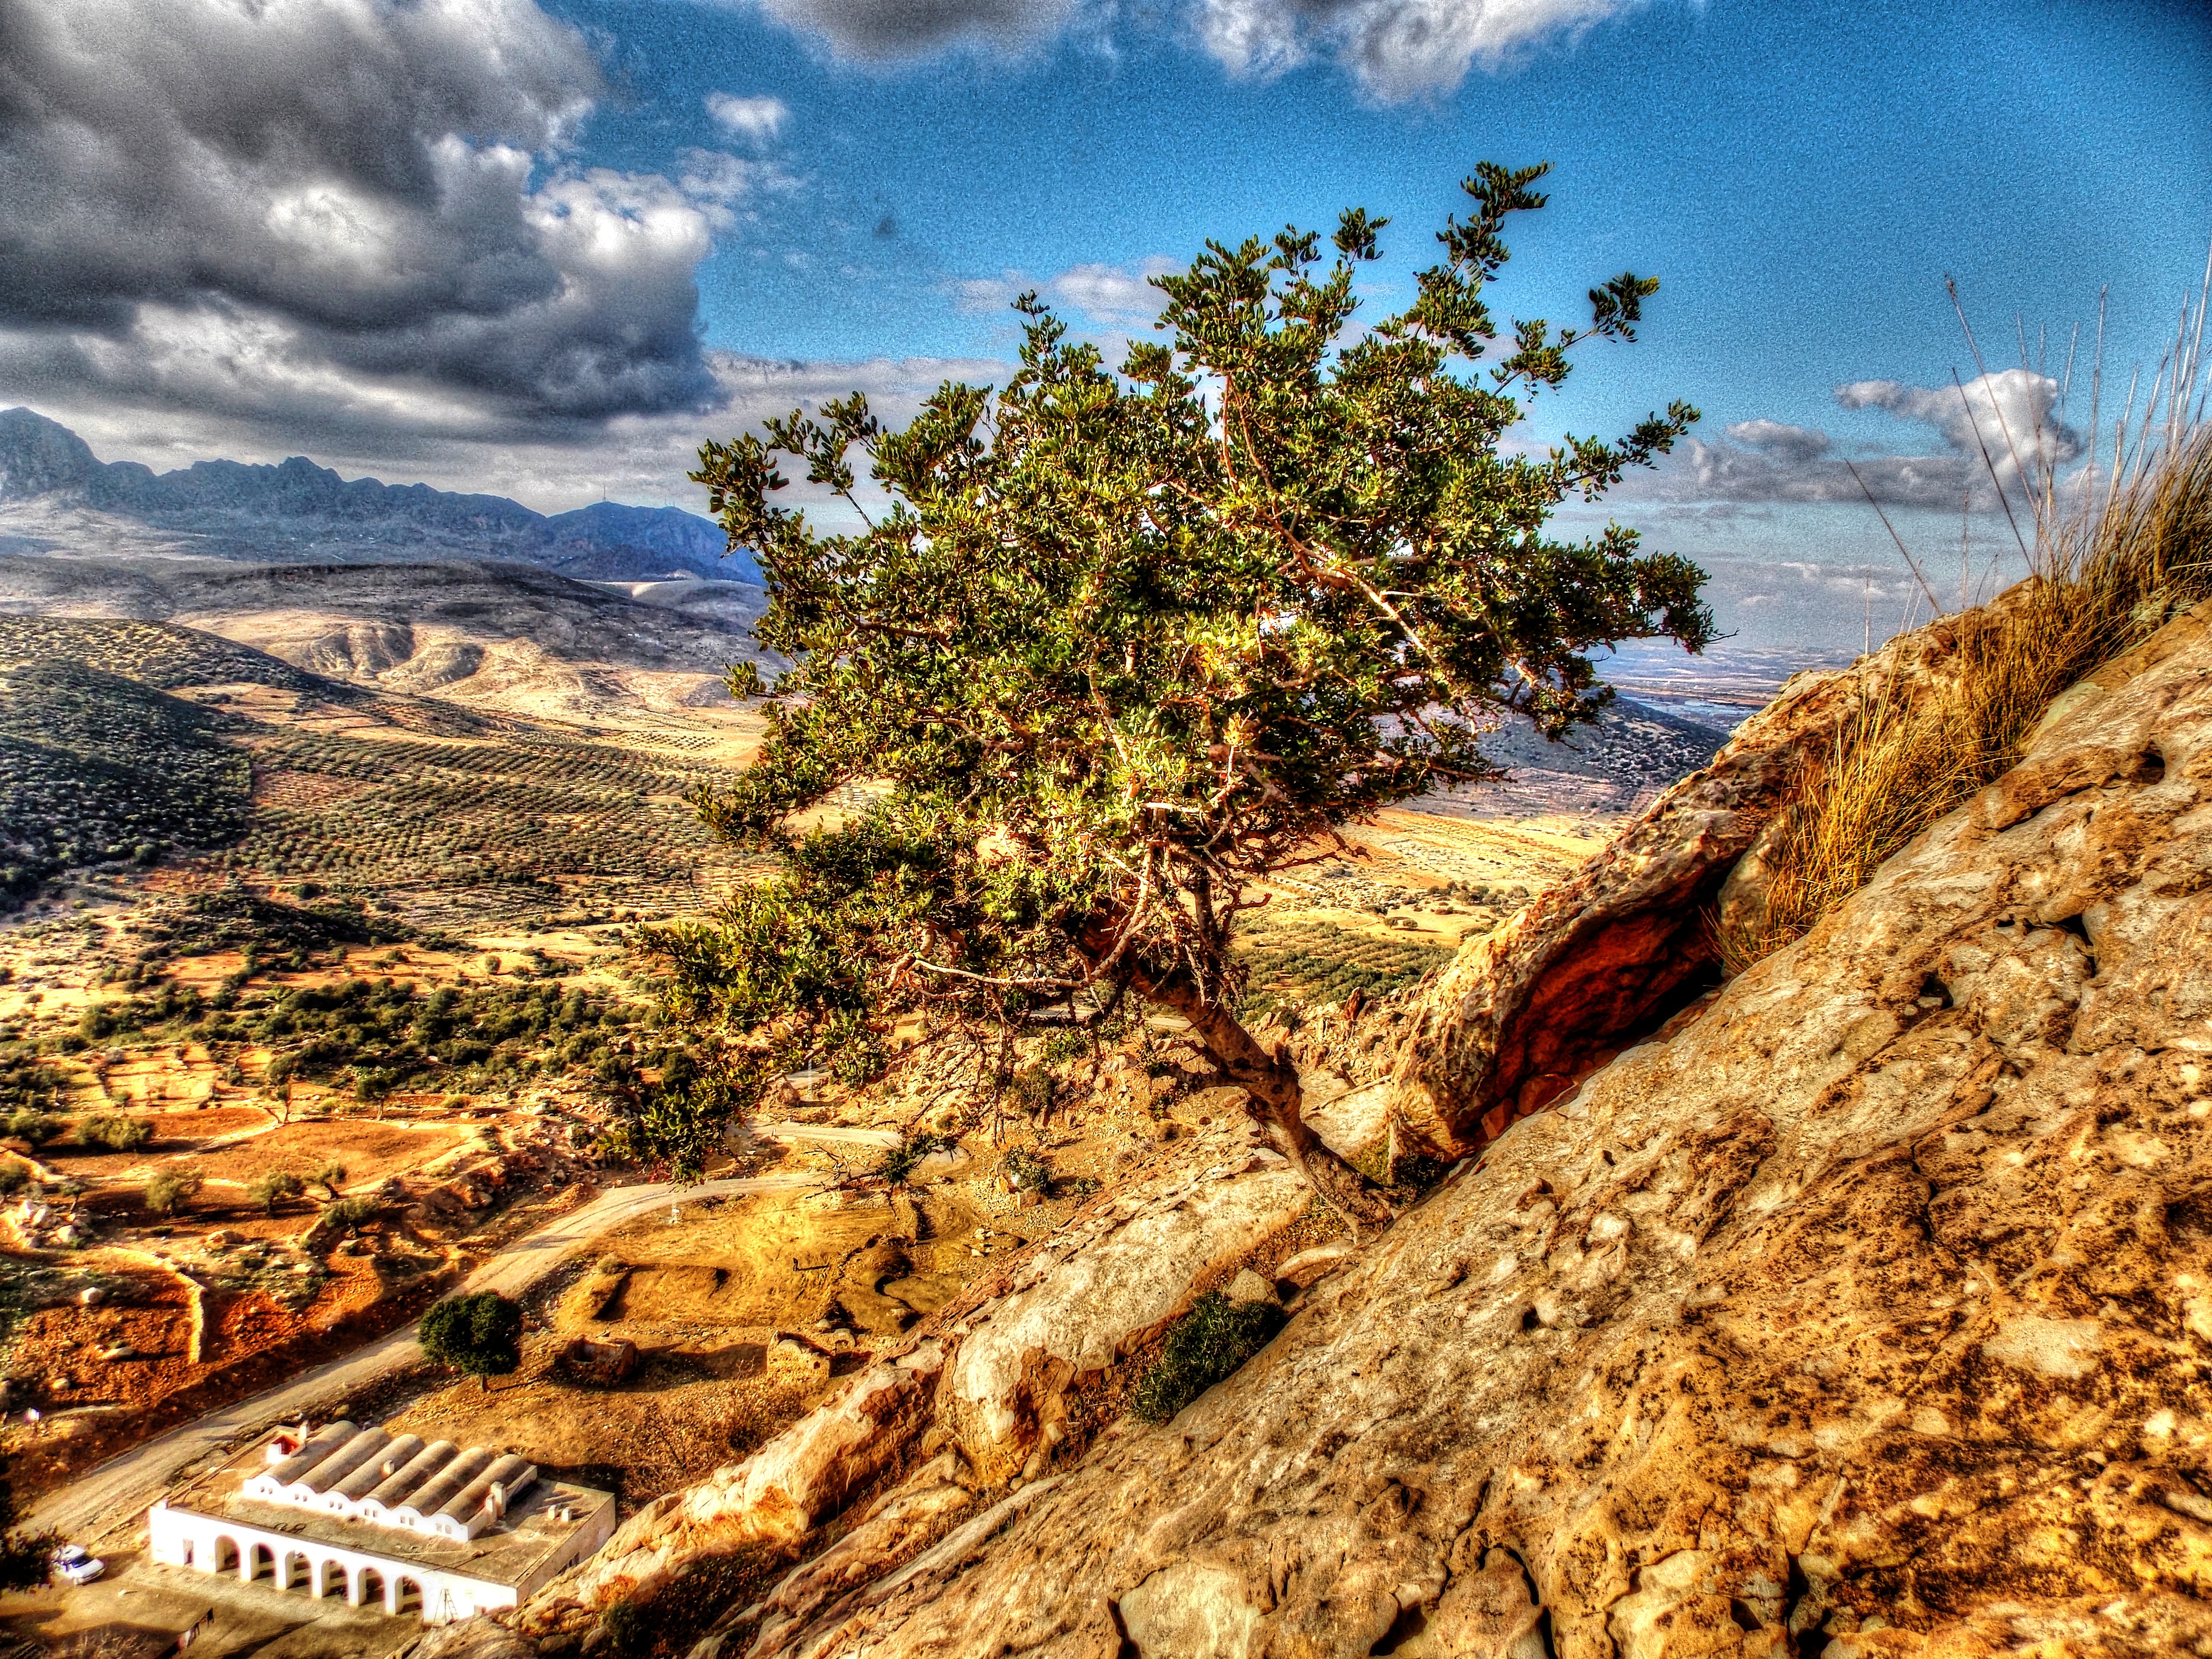
landscape, coast, tree, rock, wilderness, mountain, hill, valley, mountain range, cliff, terrain, geology, plateau, aerial photography, mountainous landforms